British Army during the Second World War

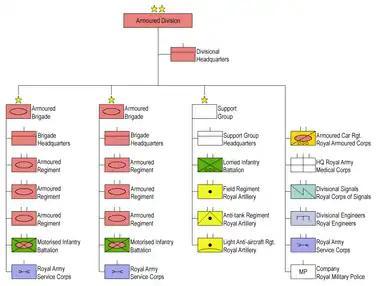
Armoured Division Structure 1940.

The 1939 infantry division had a theoretical establishment of 13,863 men. By 1944, the strength had risen to 18,347 men. This increase in manpower resulted mainly from the increased establishment of a division's subunits and formations; except for certain specialist supporting services, the overall structure remained substantially the same throughout the war. A 1944 division typically was made up of three infantry brigades; a Medium Machine Gun (MMG) battalion (with 36 Vickers machine guns, in three companies, and one company of 16 4.2-inch mortars); a reconnaissance regiment; a divisional artillery group, which consisted of three motorised field artillery regiments each with twenty-four 25-pounder guns, an anti-tank regiment with forty-eight anti-tank guns and a light anti-aircraft regiment with fifty-four Bofors 40 mm guns; three field companies and one field park company of the Royal Engineers; three transport companies of the Royal Army Service Corps; an ordnance field park company of the Royal Army Ordnance Corps; three field ambulances of the Royal Army Medical Corps, a signals unit of the Royal Corps of Signals; and a provost company of the Royal Military Police. During the war, the Royal Electrical and Mechanical Engineers was formed to take over the responsibility of recovering and repairing vehicles and other equipment. A division generally had three workshop companies, and a recovery company from the REME.